Mediator (coactivator)

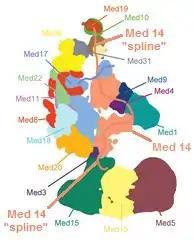
Figure 5: Mediator complex architecture with focus on the disordered "spline" of MED14

The yeast Mediator complex is approximately as massive as a small subunit of a eukaryotic ribosome. The yeast Mediator has 25 subunits, while the mammalian Mediator is slightly larger. Mediator comprises 4 main parts: the head, middle, tail, and the transiently associated CDK8 kinase module.